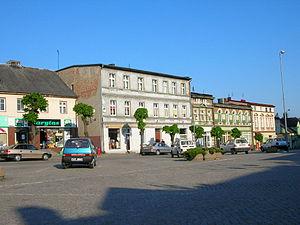
Wyrzysk est une ville de Pologne, située dans la voïvodie de Grande-Pologne. Elle est le chef-lieu de la gmina de Wyrzysk, dans le powiat de Piła.